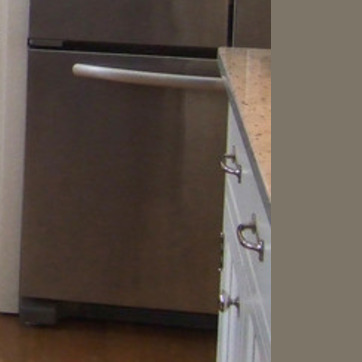
Material: metal